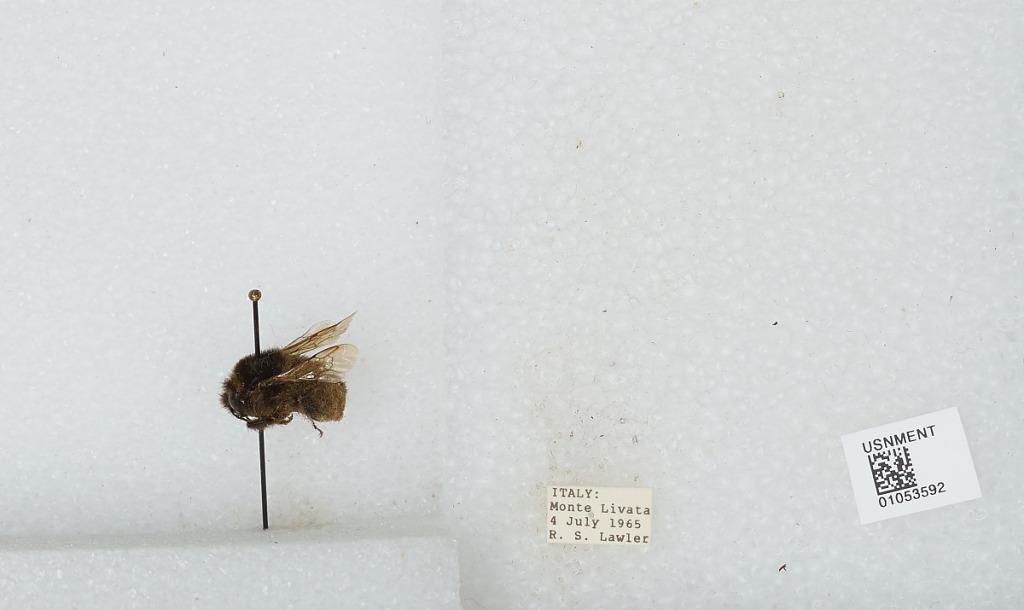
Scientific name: Bombus sp.
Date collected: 1965-7-4
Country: Italy
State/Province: Latium
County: Rome
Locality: Monte Livata